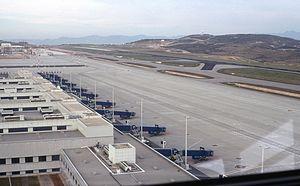
Aéroport international d'Athènes Elefthérios-Venizélos